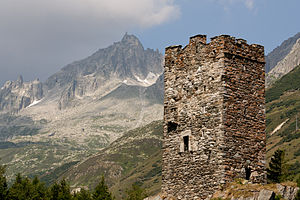
Beboelsestårn
Hospental beboelsestårn i Schweiz. Tårnet menes at være opført omkring 1226.
Et beboelsestårn er en bestemt art stenbygning der er opført med beboelse for øje; mange af disse har tillige tjent som forsvarsværker.